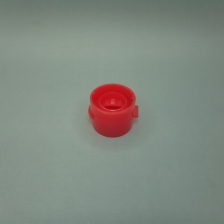
Color: red/orange/pink/fuchsia/brown
Cap type: flip-top cap